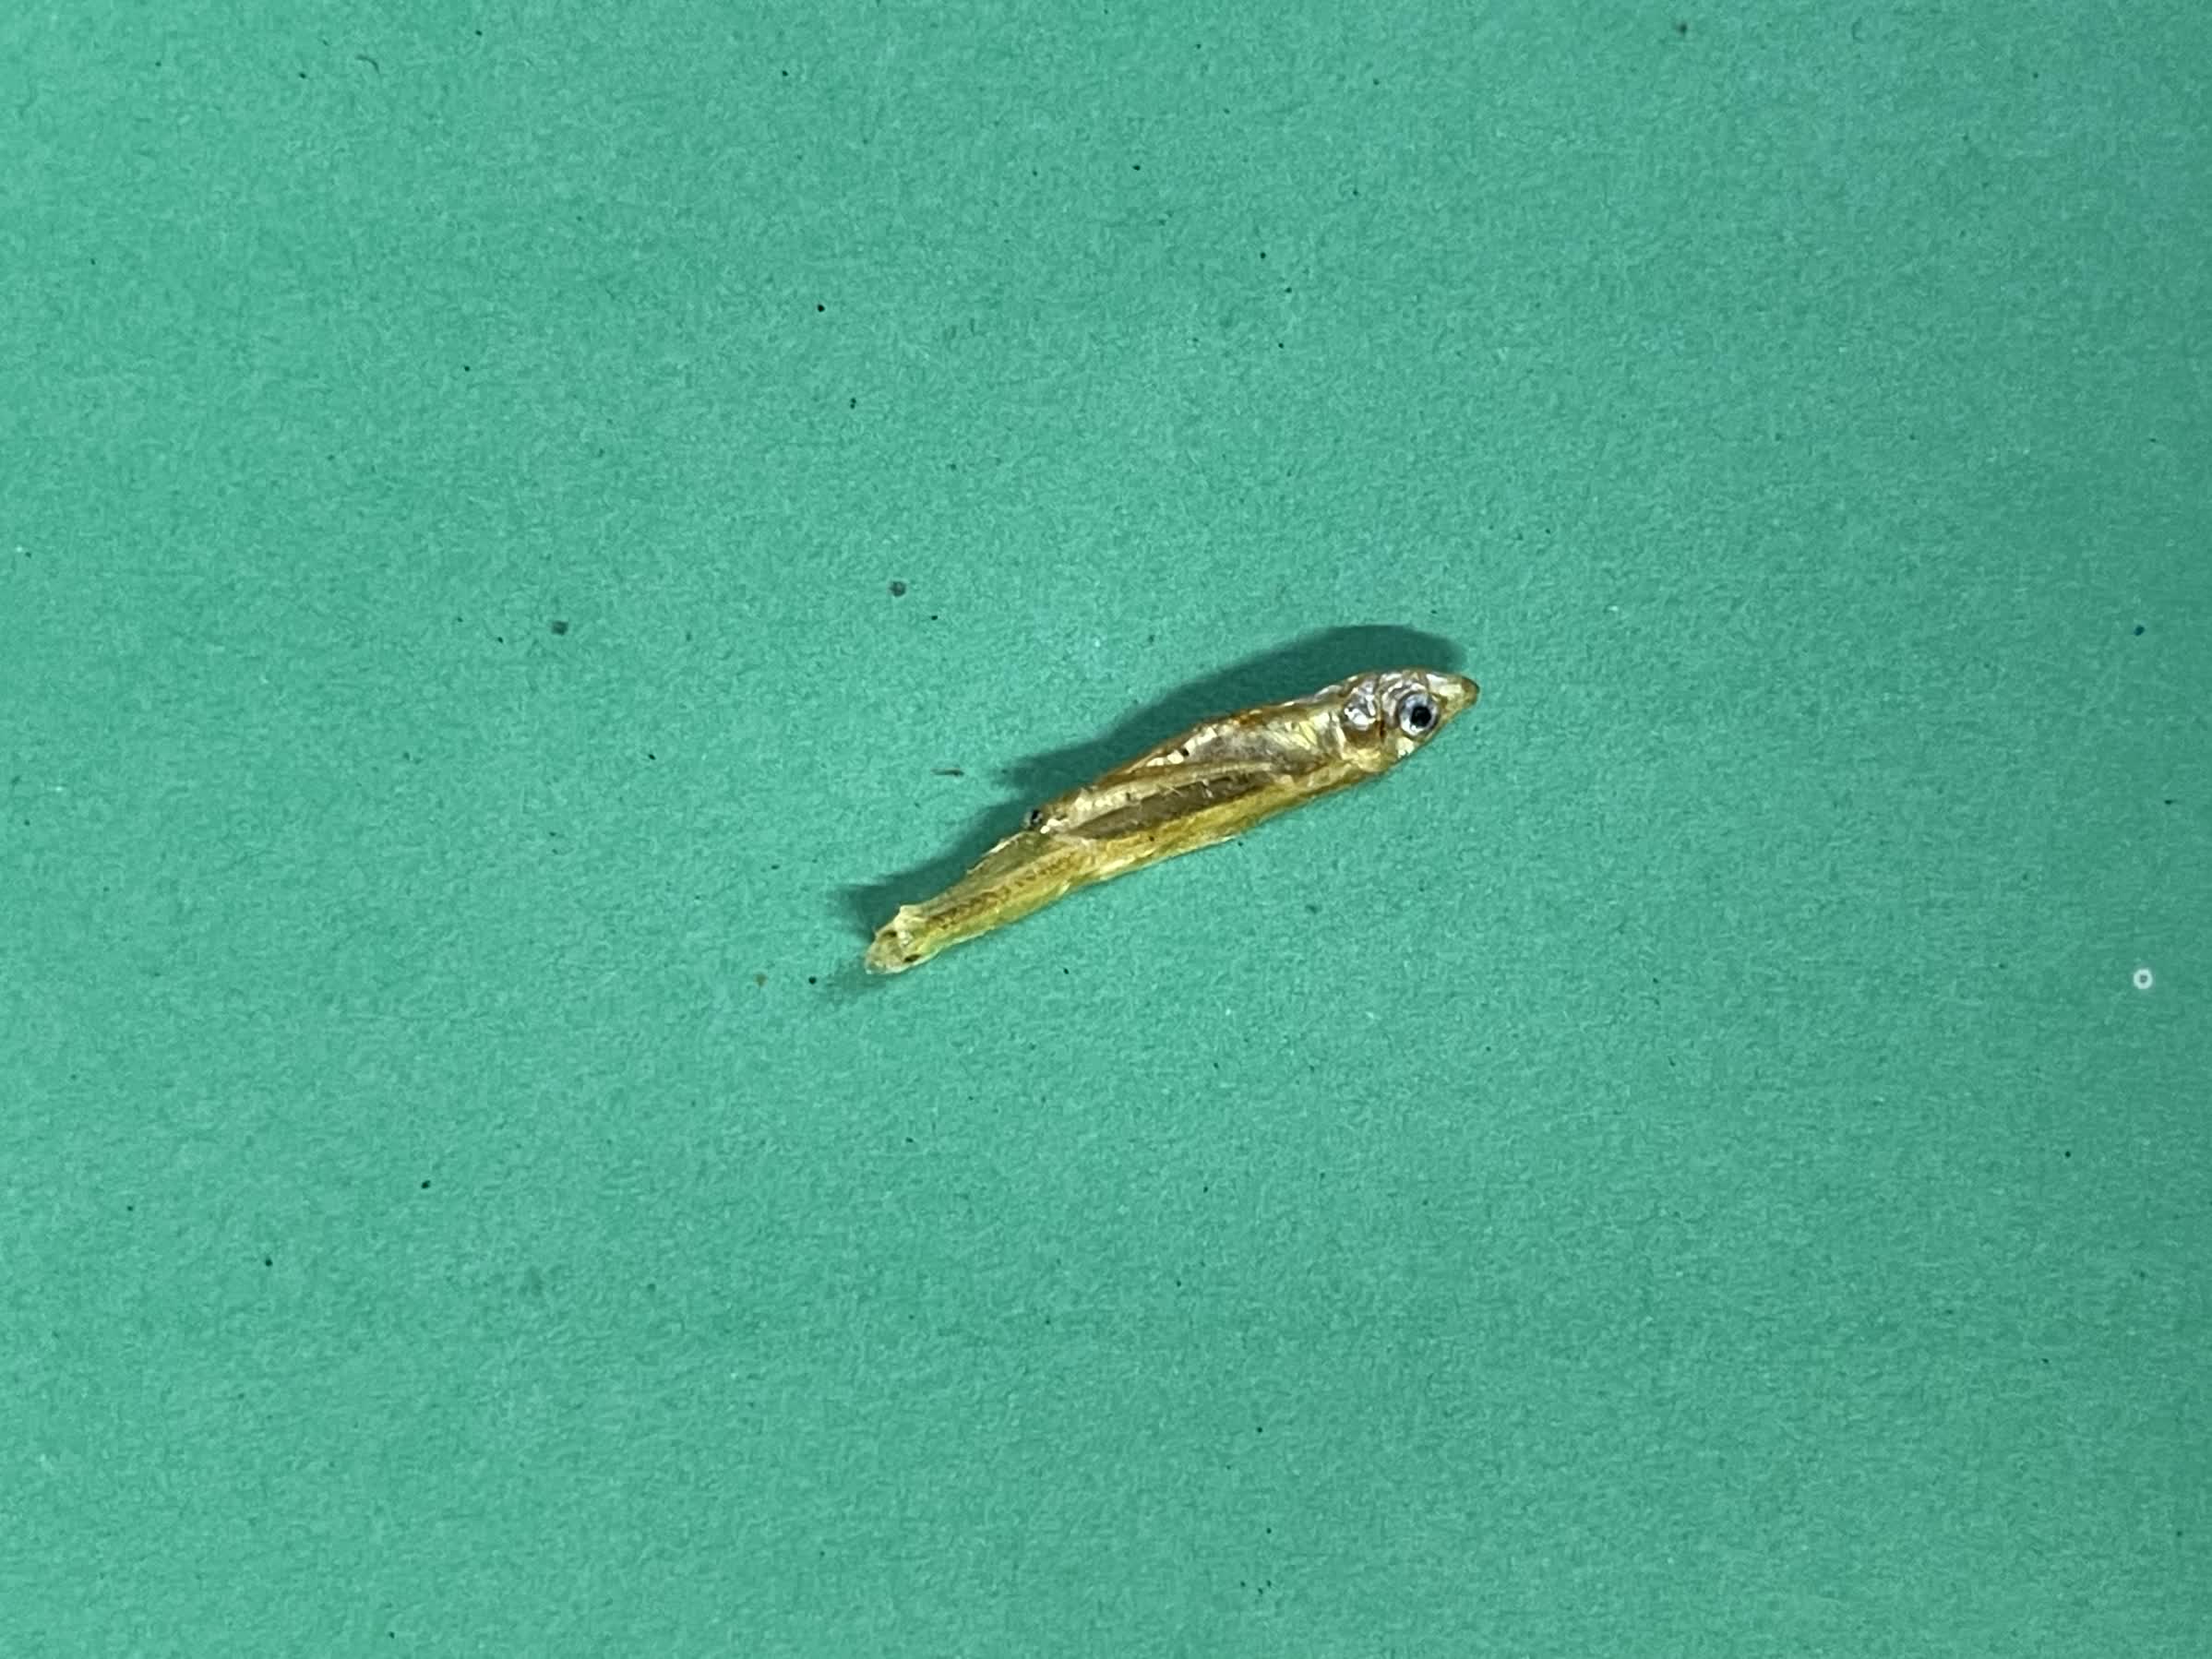
Species: kachki